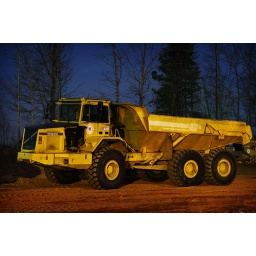
3 second exposure under the moonlight with a distant street lamp. Georgia soil is very red in the hills.